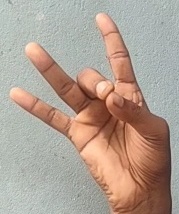
ASL sign: 8